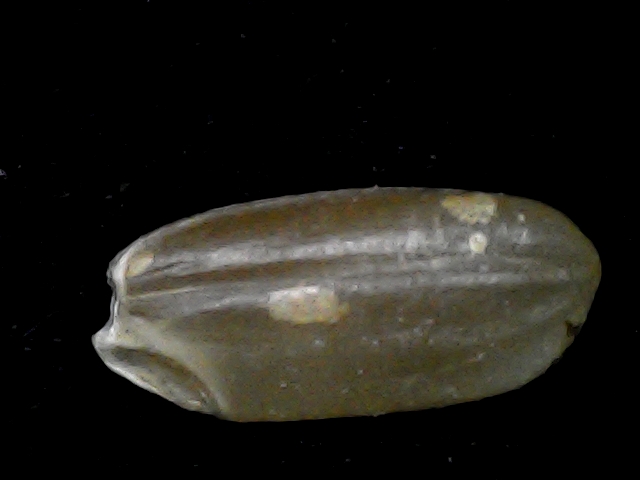
Rice variety: BD76